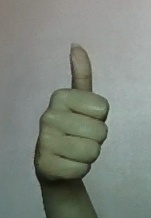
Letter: aleff